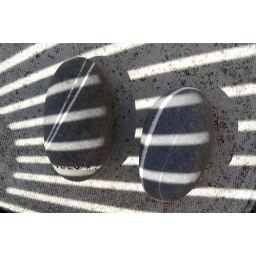
Visual experiments with pebbles and a plastic chair in the afternoon sun.